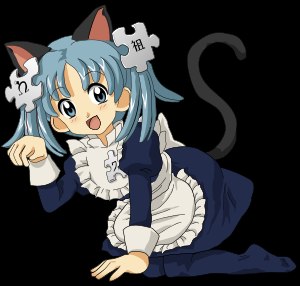
Catgirl
Wikipe-tan som en catgirl.
En catgirl er en fiktiv person i form af en pige eller kvinde med katteører, en kattehale eller andre katteagtige træk, om det så være sig permanent, ved lejlighedsvise forvandlinger eller som udklædning. Catgirls findes indenfor flere former for fiktion og især i japanske anime og manga, hvor de er mere almindeligt kendte som neko eller nekomimi.